Amanaki Prescott-Faletau

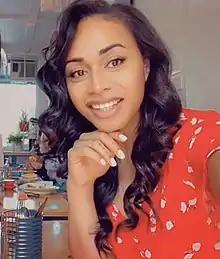

Amanaki Lelei Prescott-Faletau is an actor, writer, dancer, choreographer, producer and director of Tongan descent, living in New Zealand. As a playwright, she became the first fakaleitī to have her work published in New Zealand with "Inky Pinky Ponky" (co-written with Leki Jackson-Bourke). This play was awarded Best Teenage Script (2015) by New Zealand Playmarket. As an actor, she was awarded best performance at the 2015 Auckland Fringe Festival for Victor Rodger's "Girl on the Corner." Her acting credits include "The Breaker Upperers" (2018), "SIS" (2020), "The Panthers" (2021), "The Pact" (2021) and "Sui Generis" (2022), in which she is also a writer for the TV series. Faletau competed as a dancer in the World Hip Hop Dance Championships in 2011 and has been a judge at the National Hip Hop Championships in New Zealand over several years.